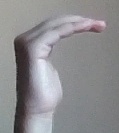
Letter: haa